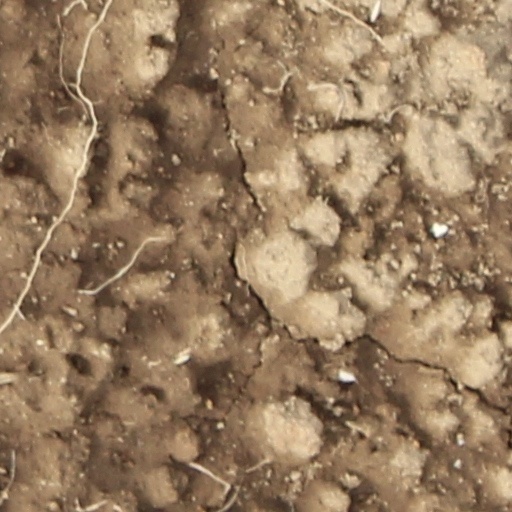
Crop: wheat